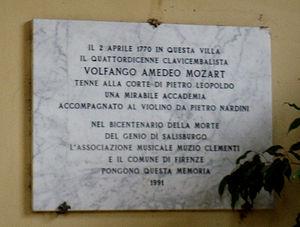
La Villa di Poggio Imperiale est un palais néo-classique florentin situé sur la magnifique colline d'Arcetri. Il a été déclaré Patrimoine mondial de l'Unesco en même temps que douze autres villas des Médicis le 23 juin 2013. Il ne renferme pas seulement de considérables trésors artistiques dans un dédale de salles toutes plus belles les unes que les autres, mais c'est aussi le siège de l'Educandato Statale della Santissima Annunziata depuis cent-cinquante ans.